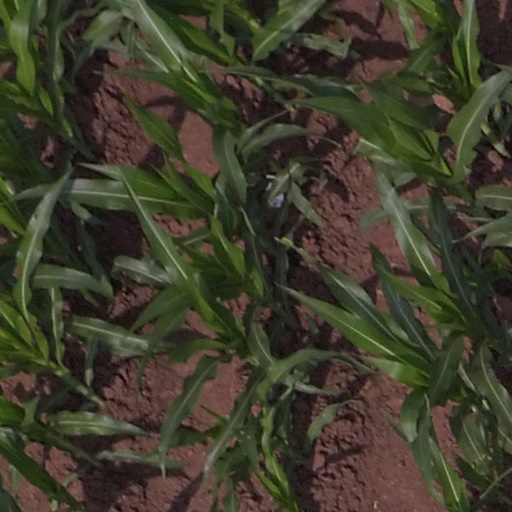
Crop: maize; corn